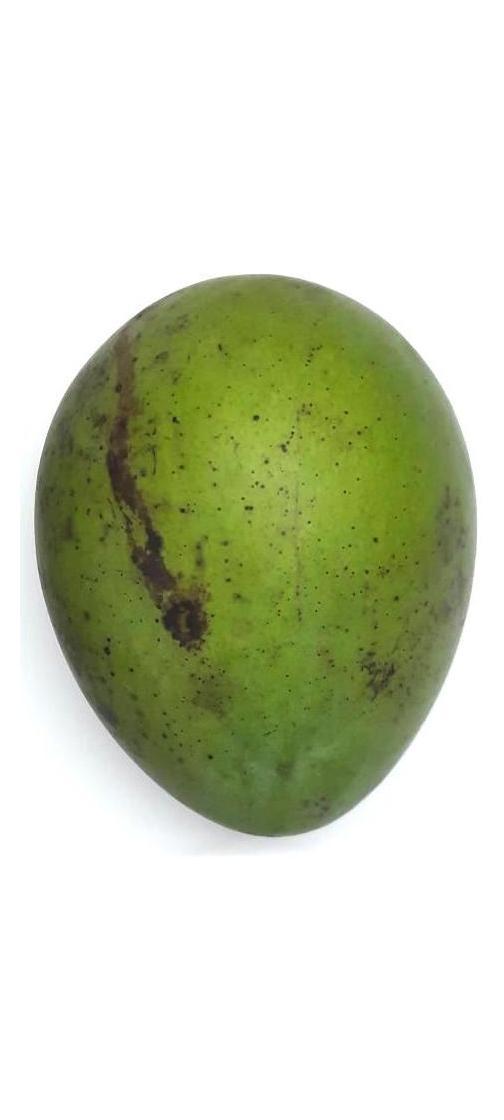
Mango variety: Harivanga